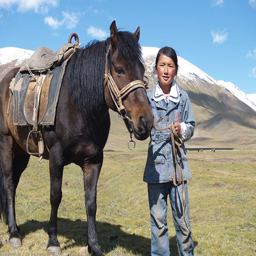
A woman wearing a denim outfit near a mountain with a brown horse
A girl has her pony by the harness.
A woman is standing with a horse in front of a mountain.
A young woman is attending to her horse.
A girl walking a pony on a leash.